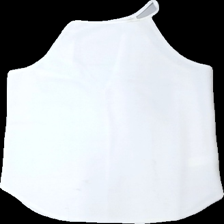
View: front
Type: Top
Category: Ladies
Brand: Missing
Colors: White
Material: 100% polyester
Cut: Regular, C-collar
Season: All
Stains: Major
Damage: Stain
Damage location: top center
Damage 2: Stain
Damage 2 location: bottom center
Damage 3: Stain
Damage 3 location: top right
Price range: <50
Recommended usage: Export